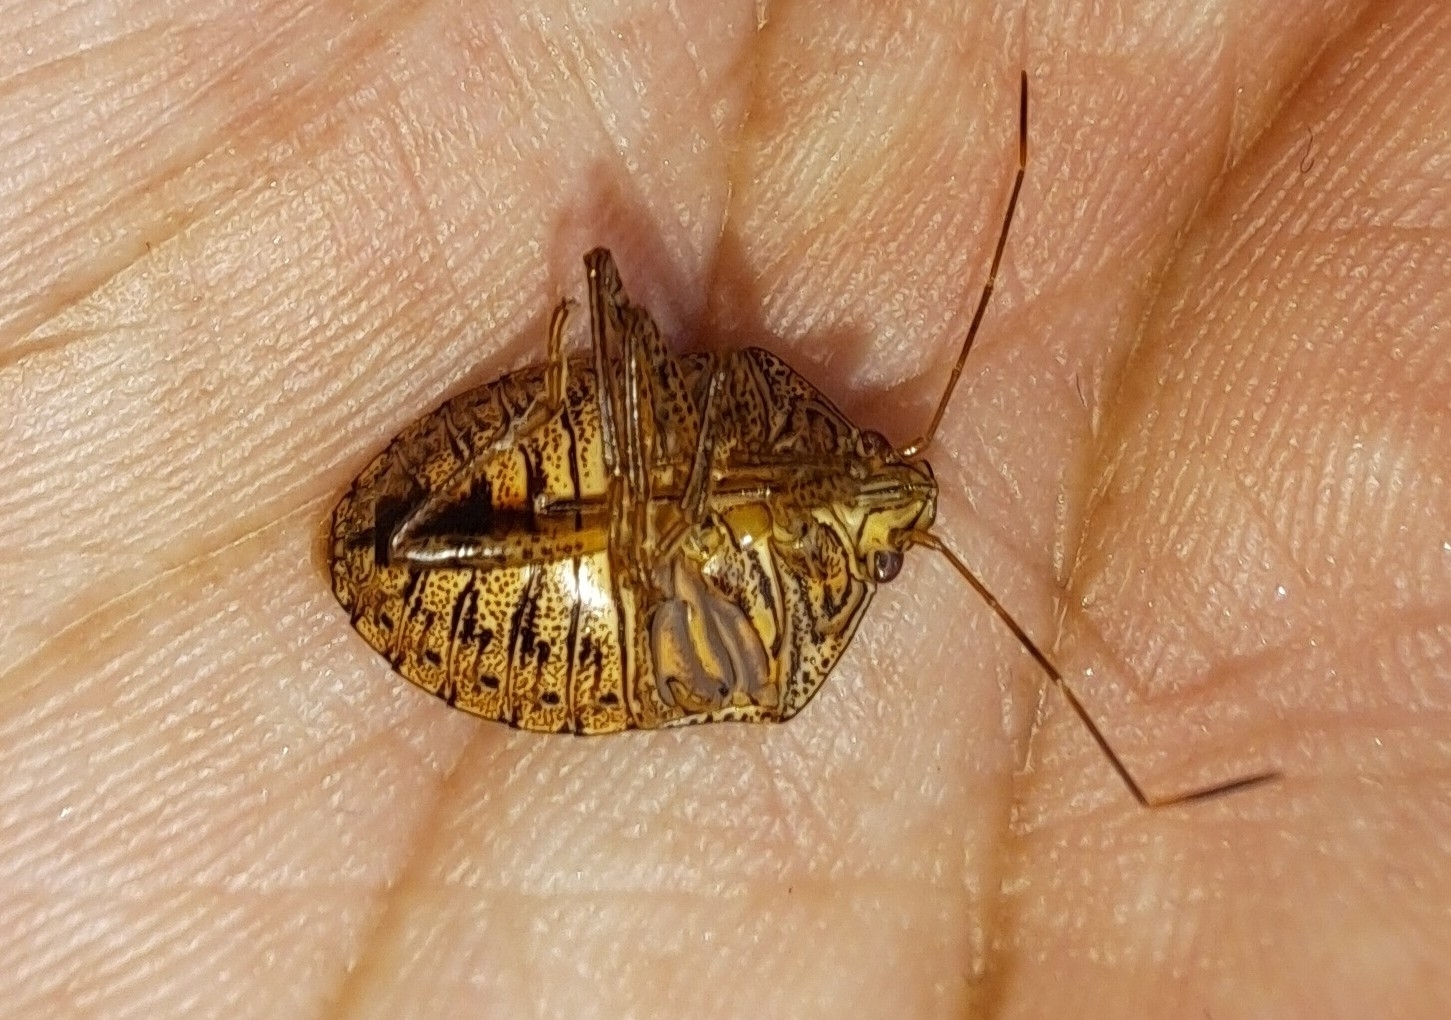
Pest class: stink_bug